Dan Parks

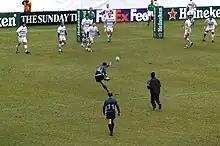
Parks, kicking a penalty for the Glasgow Warriors.

Daniel Arthur Parks (born 26 May 1978) is a professional rugby union coach and former player who played as a fly-half.